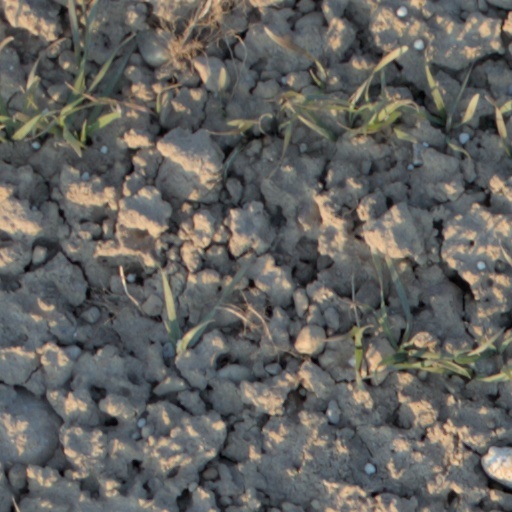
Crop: wheat